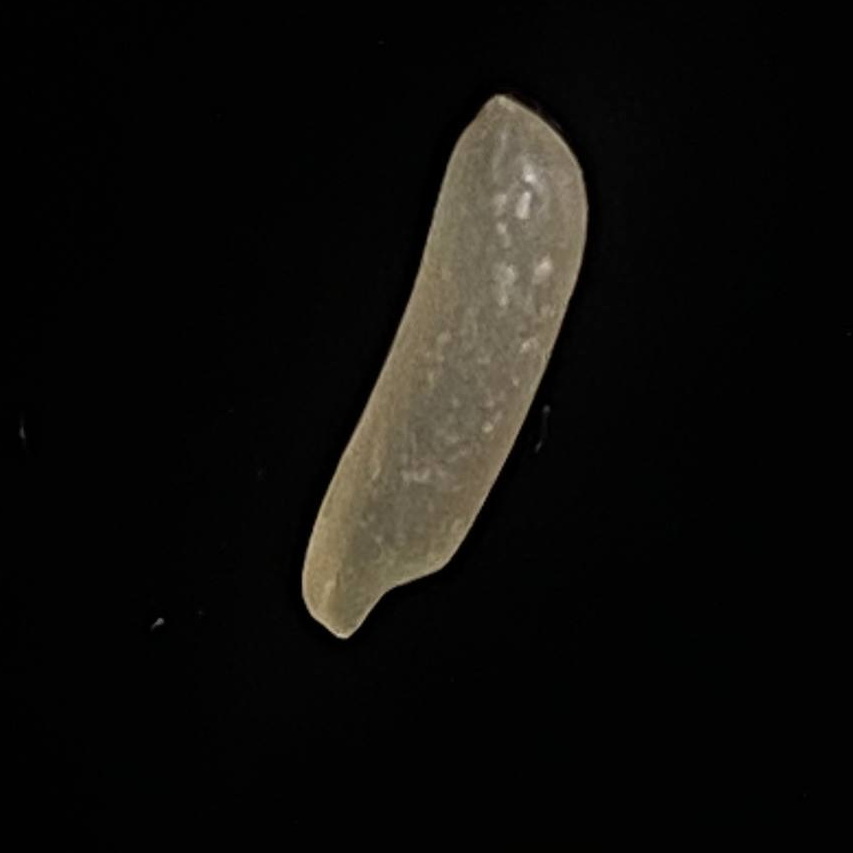
Rice variety: Jirashail